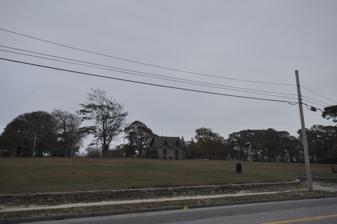
Building: Hazelwood Park (New Bedford, Massachusetts)
Country: United States of America
Year built: 1840
United States historic place Hazelwood Park U.S. National Register of Historic Places View from Rodney French Boulevard up to the Congdon House Show map of Massachusetts Show map of the United States Location 597-603 Brock Ave, New Bedford, Massachusetts Coordinates 41°36′22″N 70°54′50″W / 41.606°N 70.914°W / 41.606; -70.914 Area 23 acres (9.3 ha) Built 1840 ( 1840 ) Architect William Durfee Wheelwright and Haven Louis E. Destremps Architectural style Gothic Revival, Queen Anne NRHP reference No. 10000389 Added to NRHP June 24, 2010 Hazelwood Park is a public park on Clark's Point in New Bedford, Massachusetts . The park occupies a plot of 23 acres (9.3 ha) on the west side of New Bedford's southern peninsula, between Rodney French Boulevard and Brock Avenue. It overlooks Clark's Cove which opens into Buzzards Bay . The park was listed on the National Register of Historic Places in 2010. The park's origins lie in three country estates, which were established in the area during the 19th century.  It takes its name from the estate of Joseph Congdon, whose 1839-40 Gothic Revival house stands near the center of the park.  Congdon named his estate "Hazelwood", and built an English garden on the then-forested Clark's Point peninsula. The park also has two later houses: the Coffin-Howland House, which may contain portions of Congdon's carriage house, is fire-damaged and fenced off, and the Howland House, built in 1890, is located near Brock Avenue, and is dominated by its large carriage house and stable. By the late 1890s, development had encroached on the area, and the city of New Bedford was purchasing land for use as public parks.  It acquired the Hazelwood property in 1902.  It hired Warren Manning, who had previously worked for Frederick Law Olmsted , to plan the park. See also National Register of Historic Places listings in New Bedford, Massachusetts References Wikimedia Commons has media related to Hazelwood Park, New Bedford .